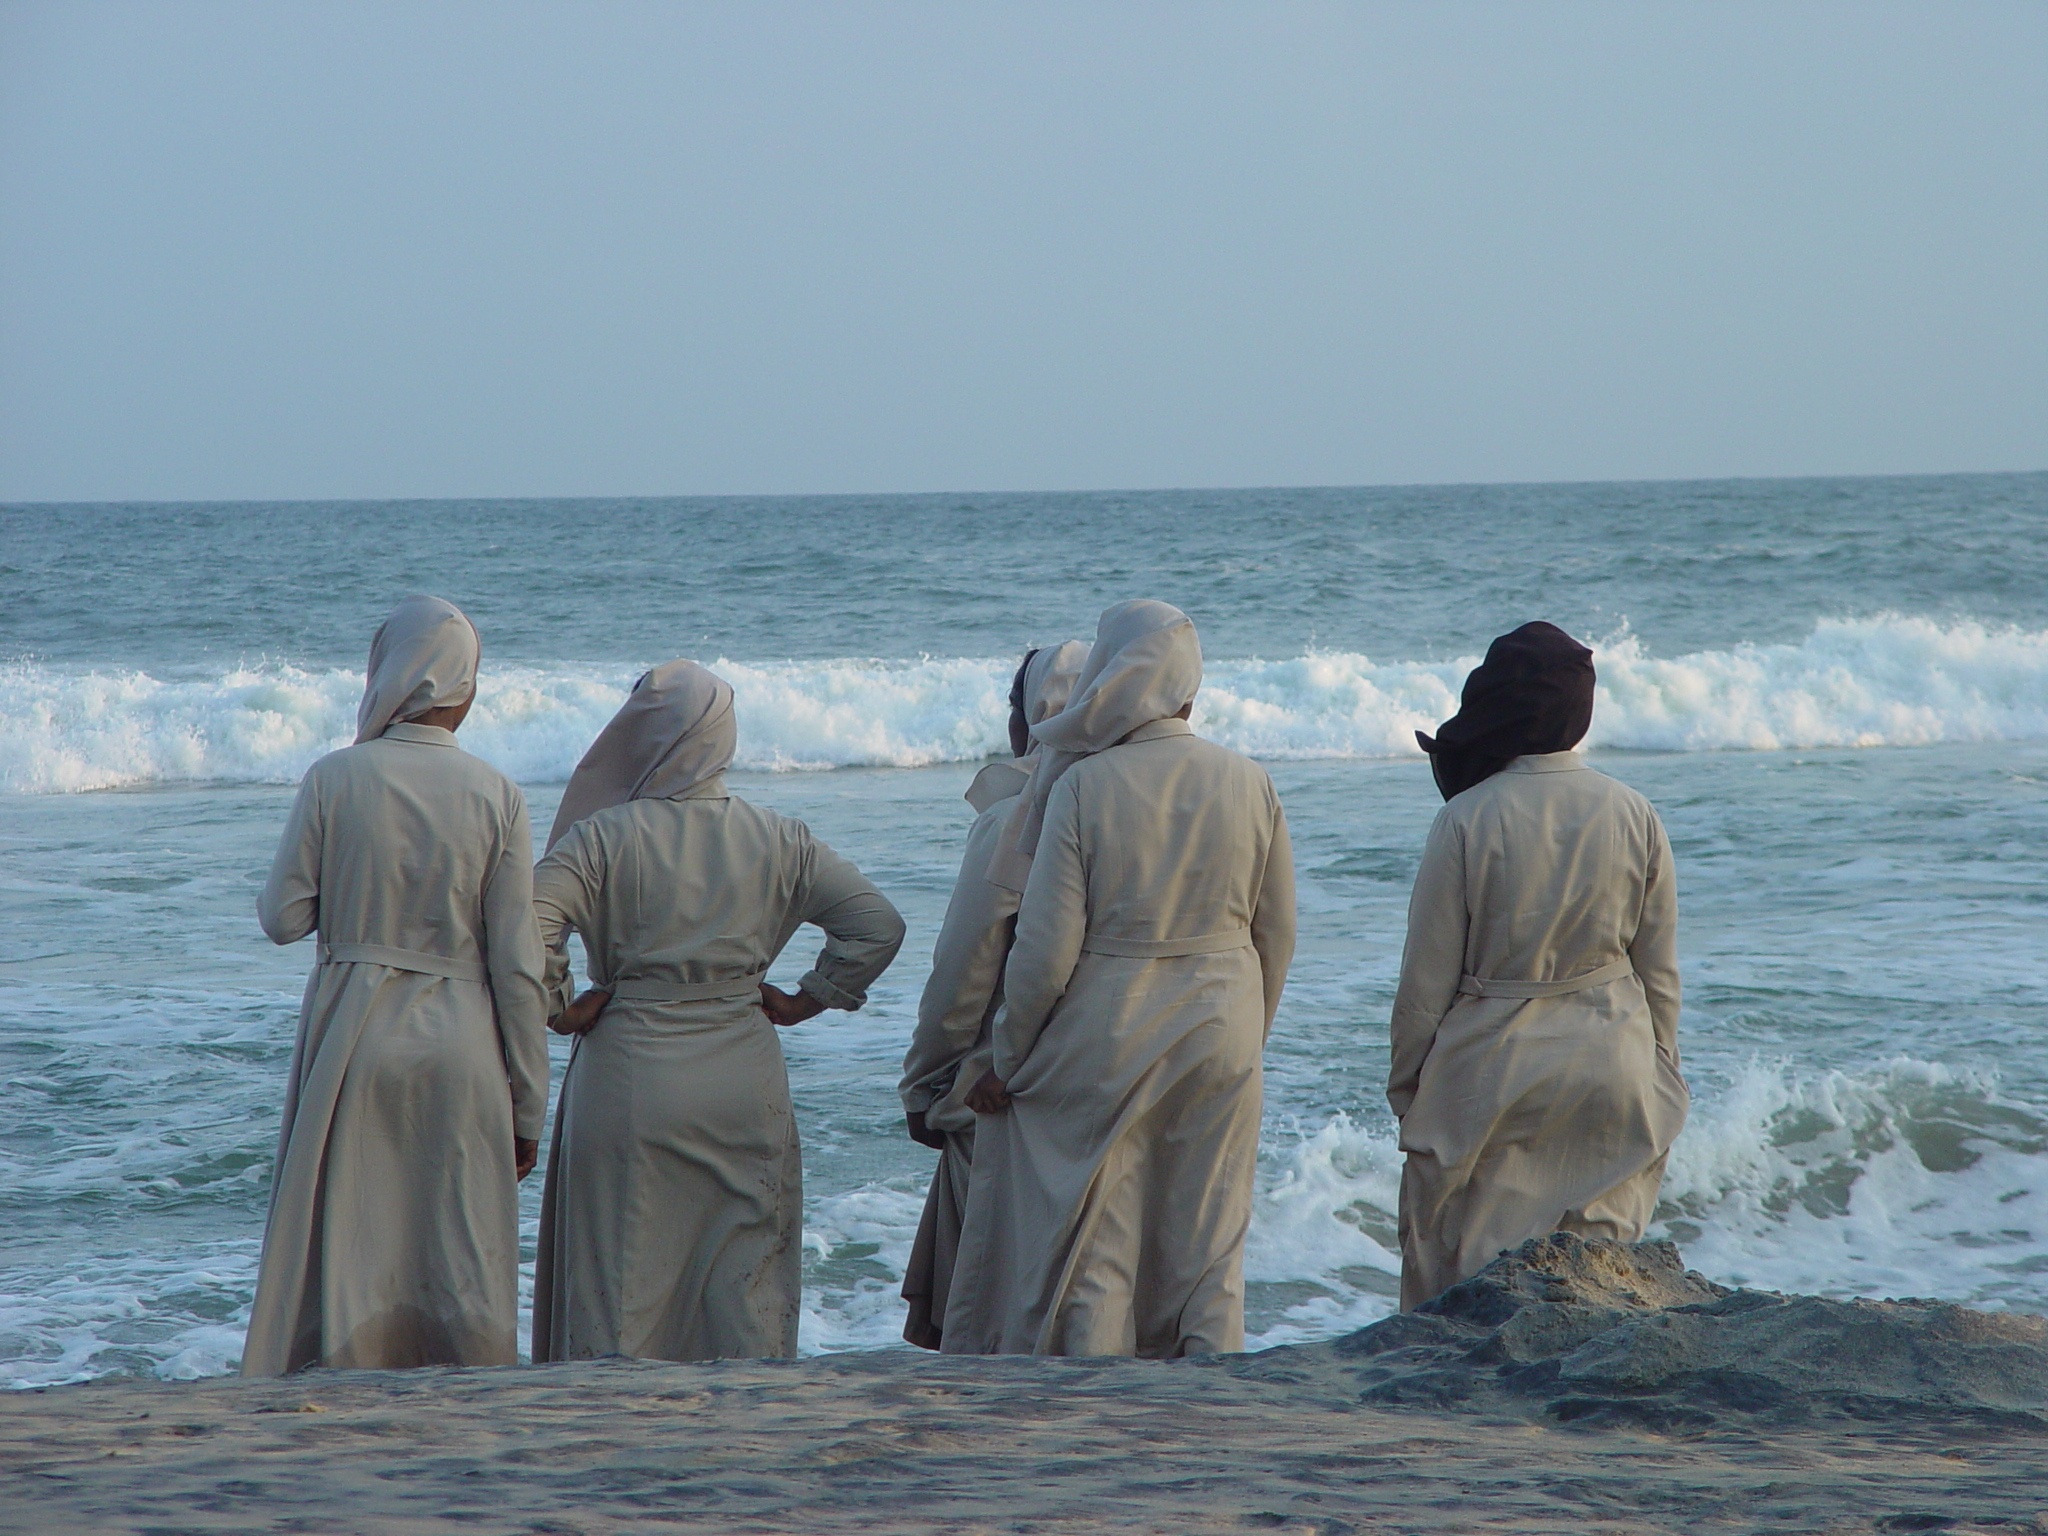
beach, sea, coast, sand, ocean, wave, vacation, religion, india, cape, believe, nuns